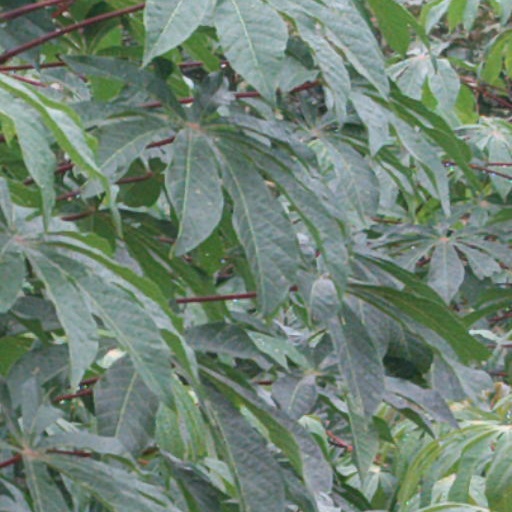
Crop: cassava